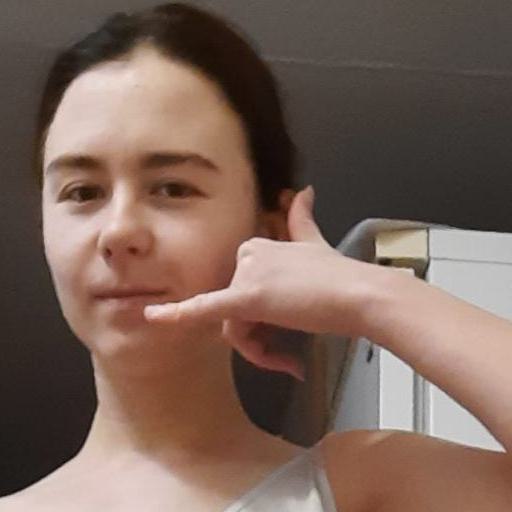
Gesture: call